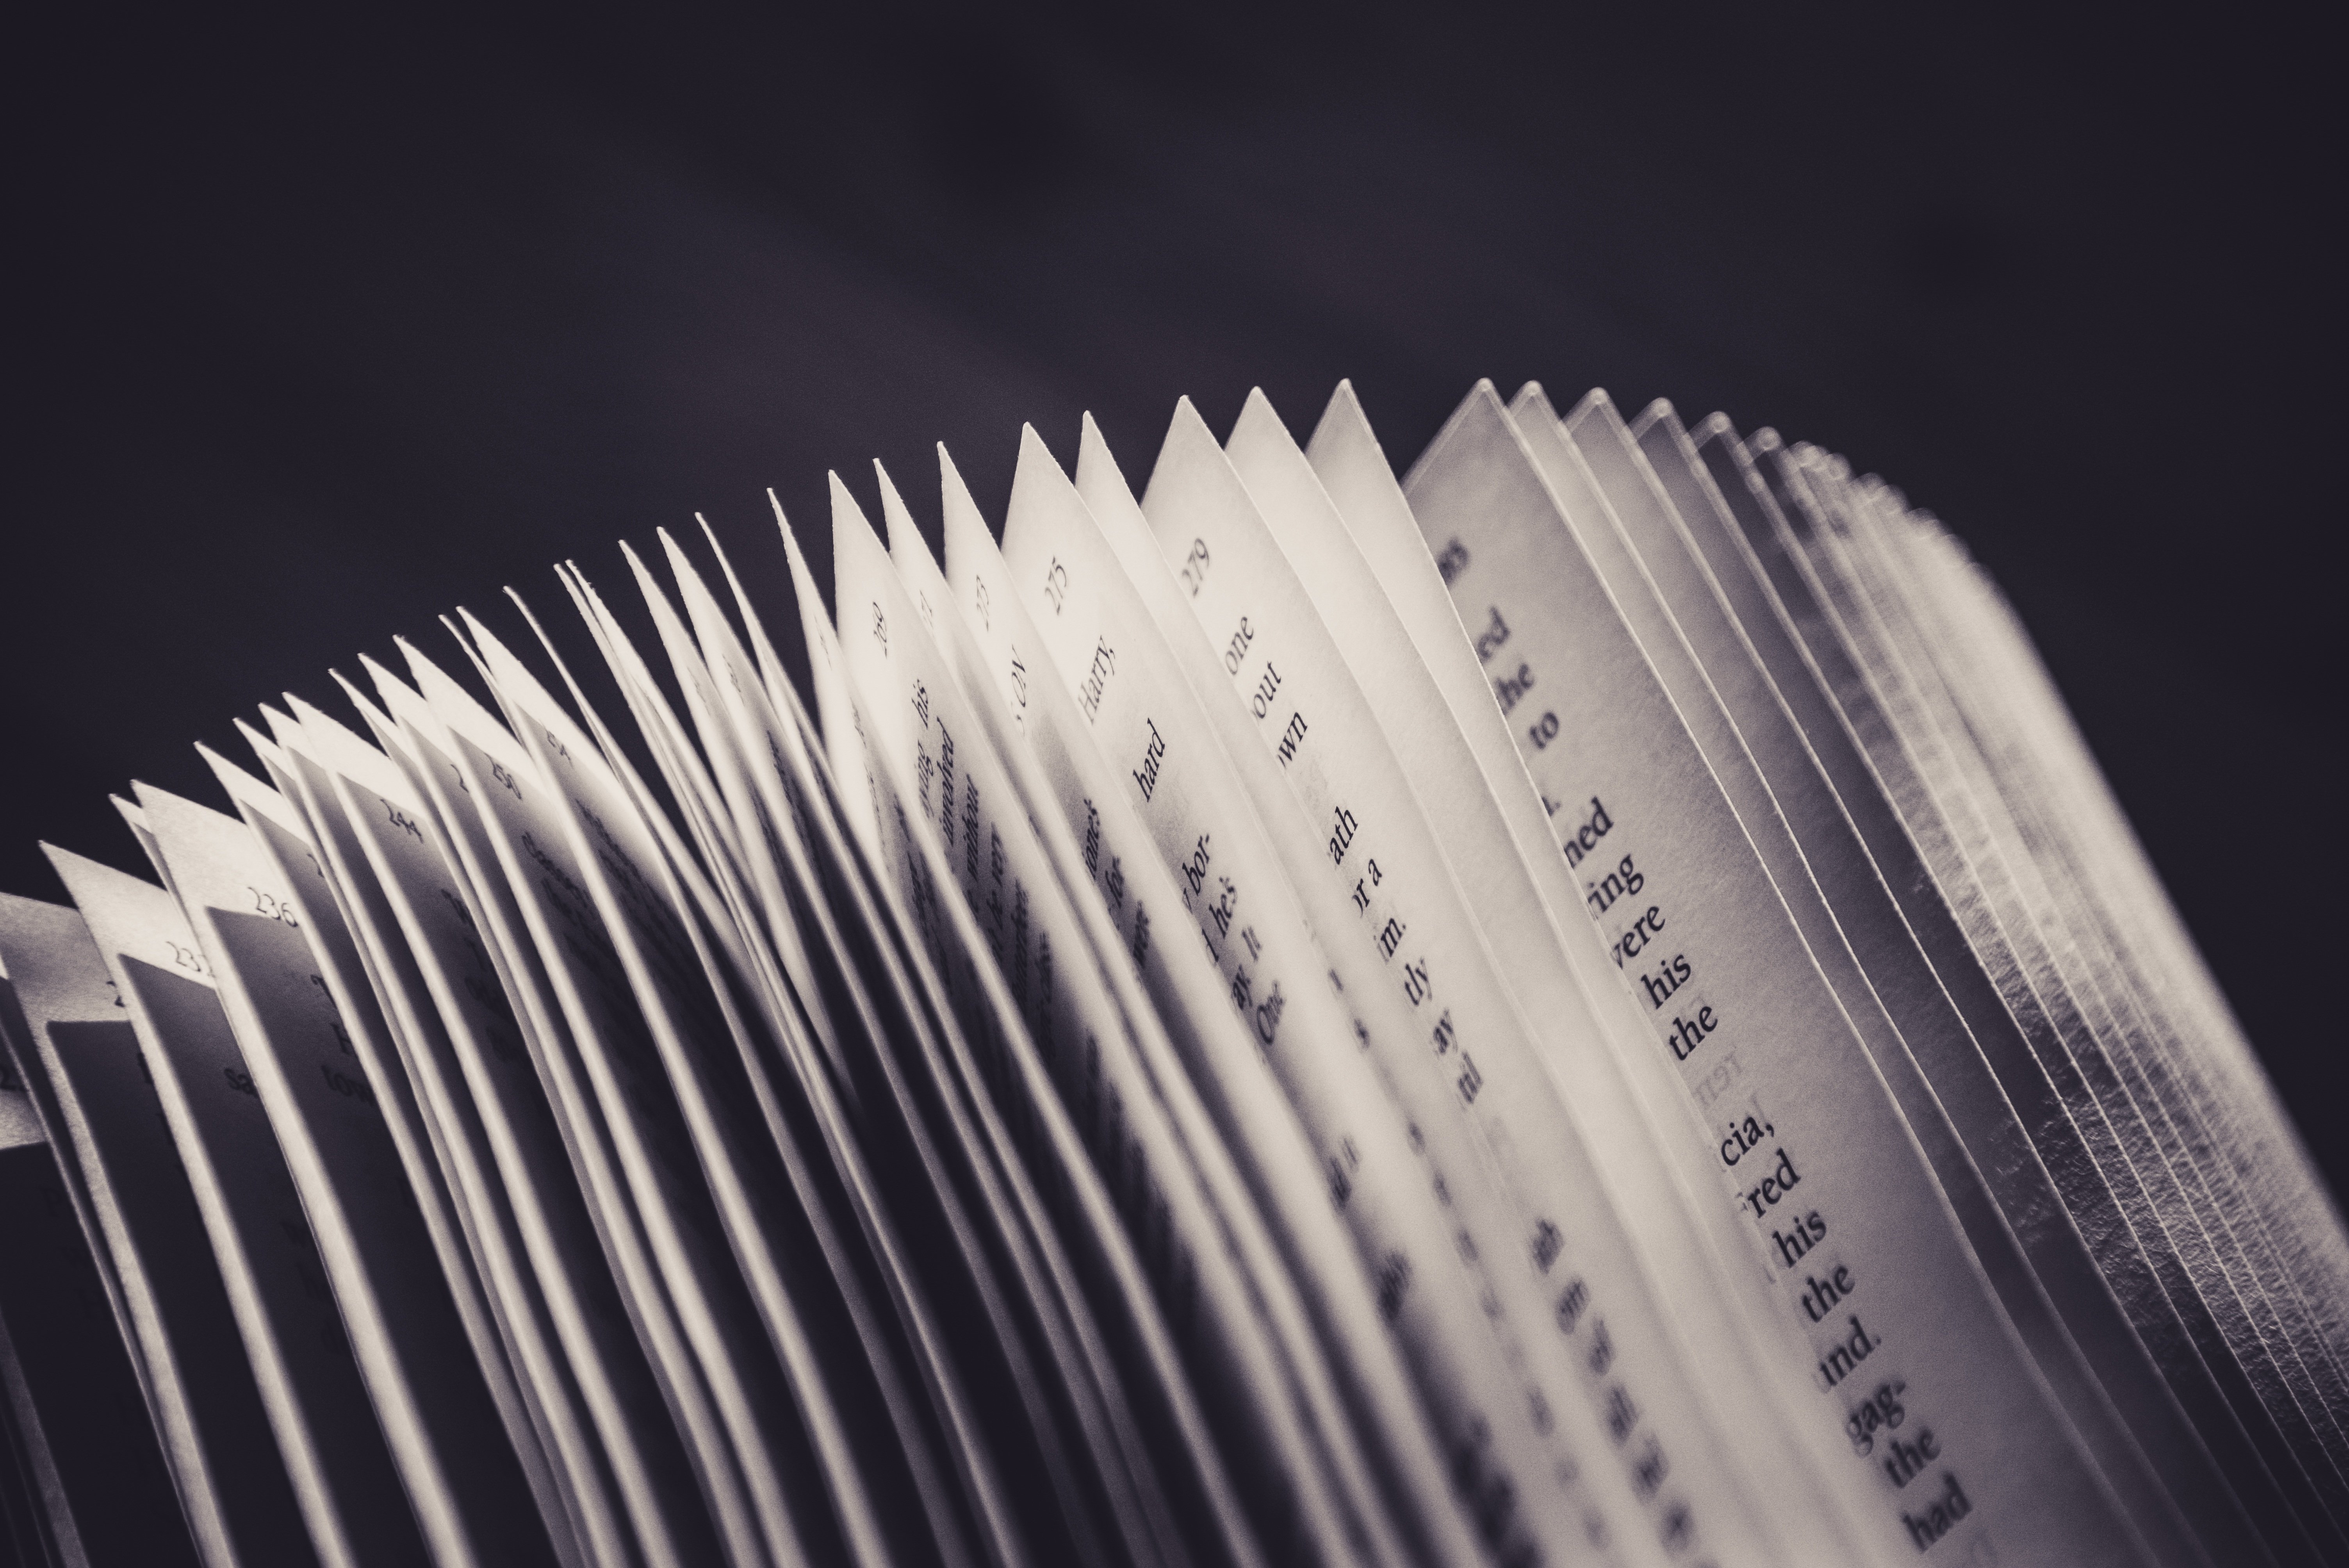
book, publication, office supplies, water, font, art, electric blue, wood, macro photography, paper, monochrome photography, paper product, pattern, circle, still life photography, document, brand, darkness, monochrome, illustration, writing, metal, stationery, graphics, graphic design